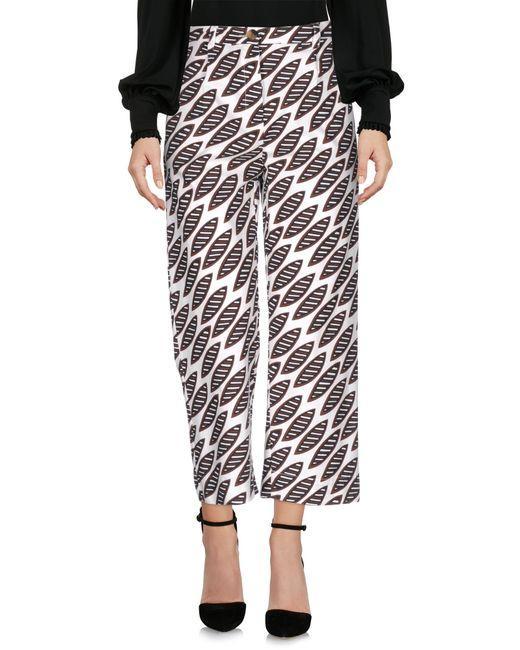
Bedruckte Hose mit weitem Bein für Damen